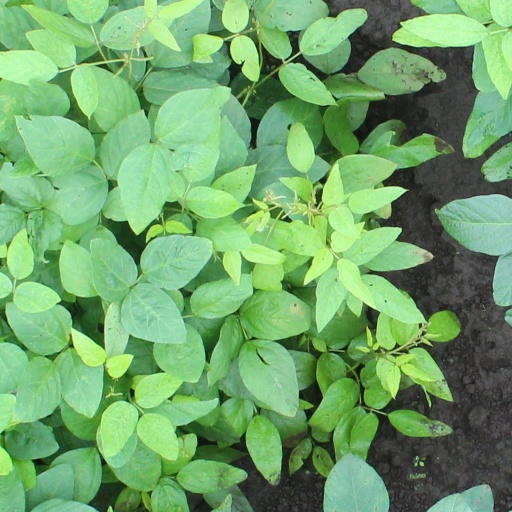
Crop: soybean